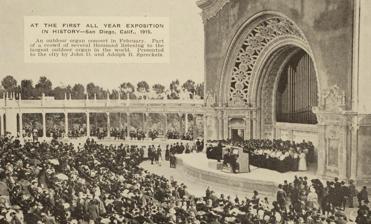
Building: Spreckels Organ Pavilion
Country: United States of America
Year built: 1914
For the Spreckels Organ in San Francisco, see Spreckels Organ . 32°43′46″N 117°09′02″W / 32.729391°N 117.150452°W / 32.729391; -117.150452 Pipe organ in San Diego, California Spreckels Organ Pavilion Organ concert at the pavilion, February 1915 General information Type Pipe organ Location Balboa Park , San Diego , California Address 1549 El Prado #10 San Diego, CA 92101 Construction started 1914 Completed 1914 Opened December 31, 1914 Cost Organ: $33,500 ($1,019,023 today) Pavilion: $66,500 ($2,022,837 today) Height 75 feet (23 m) Design and construction Architect(s) Harrison Albright Main contractor Wurster Construction Company Other information Seating type Metal benches Seating capacity 2,500 Website http://spreckelsorgan.org/ The Spreckels Organ Pavilion is an outdoor venue that houses the open-air Spreckels Organ in Balboa Park in San Diego , California. With more than 5,000 pipes, the Spreckels Organ is the world's largest pipe organ in a fully outdoor venue. Constructed for the 1915 Panama–California Exposition , it is located at the corner of President's Way and Pan American Road East in the park. History John D. Spreckels , son of sugar magnate Claus Spreckels , was one of the wealthiest residents in San Diego County . John D. Spreckles, the creator of the Spreckels organ pavilion, gifted the organ and the building to the city of San Diego. When it was given to the city,  it was said it would be used for free entertainment for the people. John D. Spreckle s has invested in or owned many places such as the Hotel del Coronado, and the San Diego Union-Tribune.  John D. Spreckles was called an economic survivor, mostly due to the investments he had made and the potential they had to skyrocket. He supported the Panama-California Exposition , and during its construction, he and his brother Adolph B. Spreckels gave the organ pavilion as a gift to "the people of San Diego" and "the people of all the world" on December 31, 1914. They donated $33,500 ($1,019,023 today) for the organ and $66,500 ($2,022,837 today) for the pavilion. After Spreckels' announcement, a local orchestra performed Jacques Offenbach 's Orpheus in the Underworld , which was then followed by a 250-person chorus that sang pieces from Joseph Haydn 's oratorio , The Creation . On July 27, 1915, former President Theodore Roosevelt gave a speech at the organ pavilion in front of nearly 19,000 people. He touched on topics about world peace and his desire for the United States to maintain a minimum of 200,000 military members. He also requested that San Diegans permanently keep the temporary buildings set up for the exposition. Former President William Howard Taft also spoke at the pavilion to over 7,000 people on September 16, 1915. Taft commended the city on the architecture used for the exposition buildings. John D. Spreckels also donated the services of renowned organist Humphrey John Stewart for the two-year run of the exposition.  After the exposition, Spreckels extended Stewart's contract. When Spreckels died in 1926, the pavilion was used for his memorial service. The U.S. Navy borrowed Balboa Park during World War II, and no organ concerts were played during 1942–1948. During the 1970s and 1980s, the pavilion fell into disuse and risked being demolished. Around $1.1 million were raised for repairs by the early 1980s from the city and a local nonprofit. Design Spreckels Organ Pavilion Initially, Bertram Goodhue 's plans for Balboa Park for the Panama-California Exposition included a music pavilion that would be located north of Plaza de Panama . After Brazil decided not to participate with a building in the exposition, the pavilion was built at its site, instead. Spreckels chose Harrison Albright to design the organ pavilion. Albright was a self-taught Los Angeles architect, who previously designed the U.S. Grant Hotel in downtown San Diego. The semicircular pavilion was built by the F. Wurster Construction Company in an ornate Italian-Renaissance design. The organ was built by Austin Organs, Inc. as their Opus #453. In 1915, it had 48 ranks or 3,400 pipes, in five divisions, ranging in size from 32 feet (9.8 m) down to small pipes that were about the size of a pencil. The console had four manuals, and a pedal keyboard. The electrically powered blower had 20 horsepower, and was situated two floors below the pipes. Working pipes were located behind gilded pipes, most of which (apart from 15) were mute. Today, it has 80 ranks totaling 5,017 pipes and faces north to protect the pipes from the sunlight. The audience, therefore, faces south. Commercial airplane landings at San Diego International Airport occasionally compete with the organ's sound. Spreckels Organ Pavilion through side entrance, 2024 During the 1935 California Pacific International Exposition , the stage size was doubled and a fountain was added. The fountain can be lit at night and is modeled after one in Chapultepec Park in Mexico City . In 1981, the pavilion was restored, and in 2002, the organ was expanded from 3,400 to 4,518 pipes.  In 2015, the organ was expanded to 80 ranks and 5,017 pipes.  San Diego's Spreckels Organ is now the world's largest pipe organ in a fully outdoor venue, although western New York has the larger Massey Memorial Organ in an open-air auditorium with a roof. Concerts and events Free organ concerts are given in Balboa Park at 2:00 pm each Sunday afternoon, sponsored by San Diego Parks and Recreation Department, the Spreckels Organ Society, and private donations. On Monday evenings at 7:30 p.m. during the summer, The Spreckels Summer International Organ Festival is presented by the Spreckels Organ Society. Concerts include a silent movie with organ accompaniment, similar to the original orchestral performance that would have been heard in theaters during that time. During the summer on Tuesdays, Wednesdays, and Thursdays, "Twilight in the Park" provides mixed popular concerts. The annual December Nights celebration is performed on the Spreckels stage. The San Diego Community Christmas Center displays nativity scenes in the pavilion during the Christmas season. Numerous high school and college graduations are also held at the organ pavilion. On August 31, 2014, Drive Like Jehu reunited for a performance at the pavilion, accompanied by civic organist Carol Williams. The collaboration was facilitated by the Spreckels Organ Society board of directors. The novelty of playing with the accompaniment of the organ was a key factor in bringing the band back together. Civic Organists of San Diego Humphrey John Stewart 1914–1932 Royal Albert Brown 1932–1954 Charles Rollins Shatto 1954–1957 Douglas Ian Duncan 1957–1978 Jared Jacobsen 1978–1984 Robert Plimpton 1985–2001 Carol Williams 2001–2016 (San Diego Civic Organist Emerita). Raúl Prieto Ramírez 2018–Present Organ Curators Edward Crome 1914 (Installer) Anton Rokos 1915–1916 (Curator) Roy W. Tolchard 1916–1932 Edwin A. Spencer 1932–1947 Leonard L. Dowling 1947–1974 Lyle Blackinton 1974–2014 Dale Sorenson 2015-present Gallery Plaque of Spreckels Organ Pavilion dedication, 2024 A Sunday afternoon concert with Carol Williams in December 2013. Nativity scene displays are present in the background in the small green sheds A Monday evening concert in 2008 Balboa Park Organ Pavilion main stage and seats 2024 Wide Angle from inside the Pavilion, 2024 Fountain dedicated to the 1936 Exposition workers References Citations